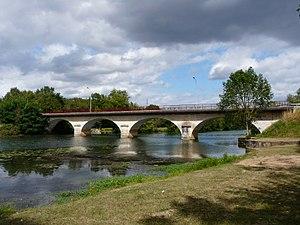
Le pont de Saint-Léon-sur-l'Isle vu depuis l'aval, Dordogne, France.
Saint-Léon-sur-l'Isle est une commune française située dans le département de la Dordogne, en région Nouvelle-Aquitaine.